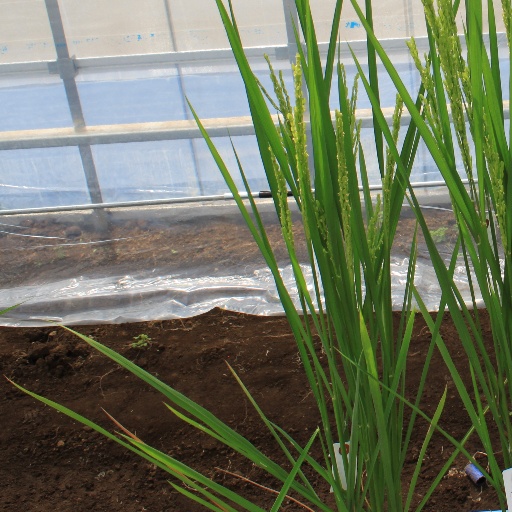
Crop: rice